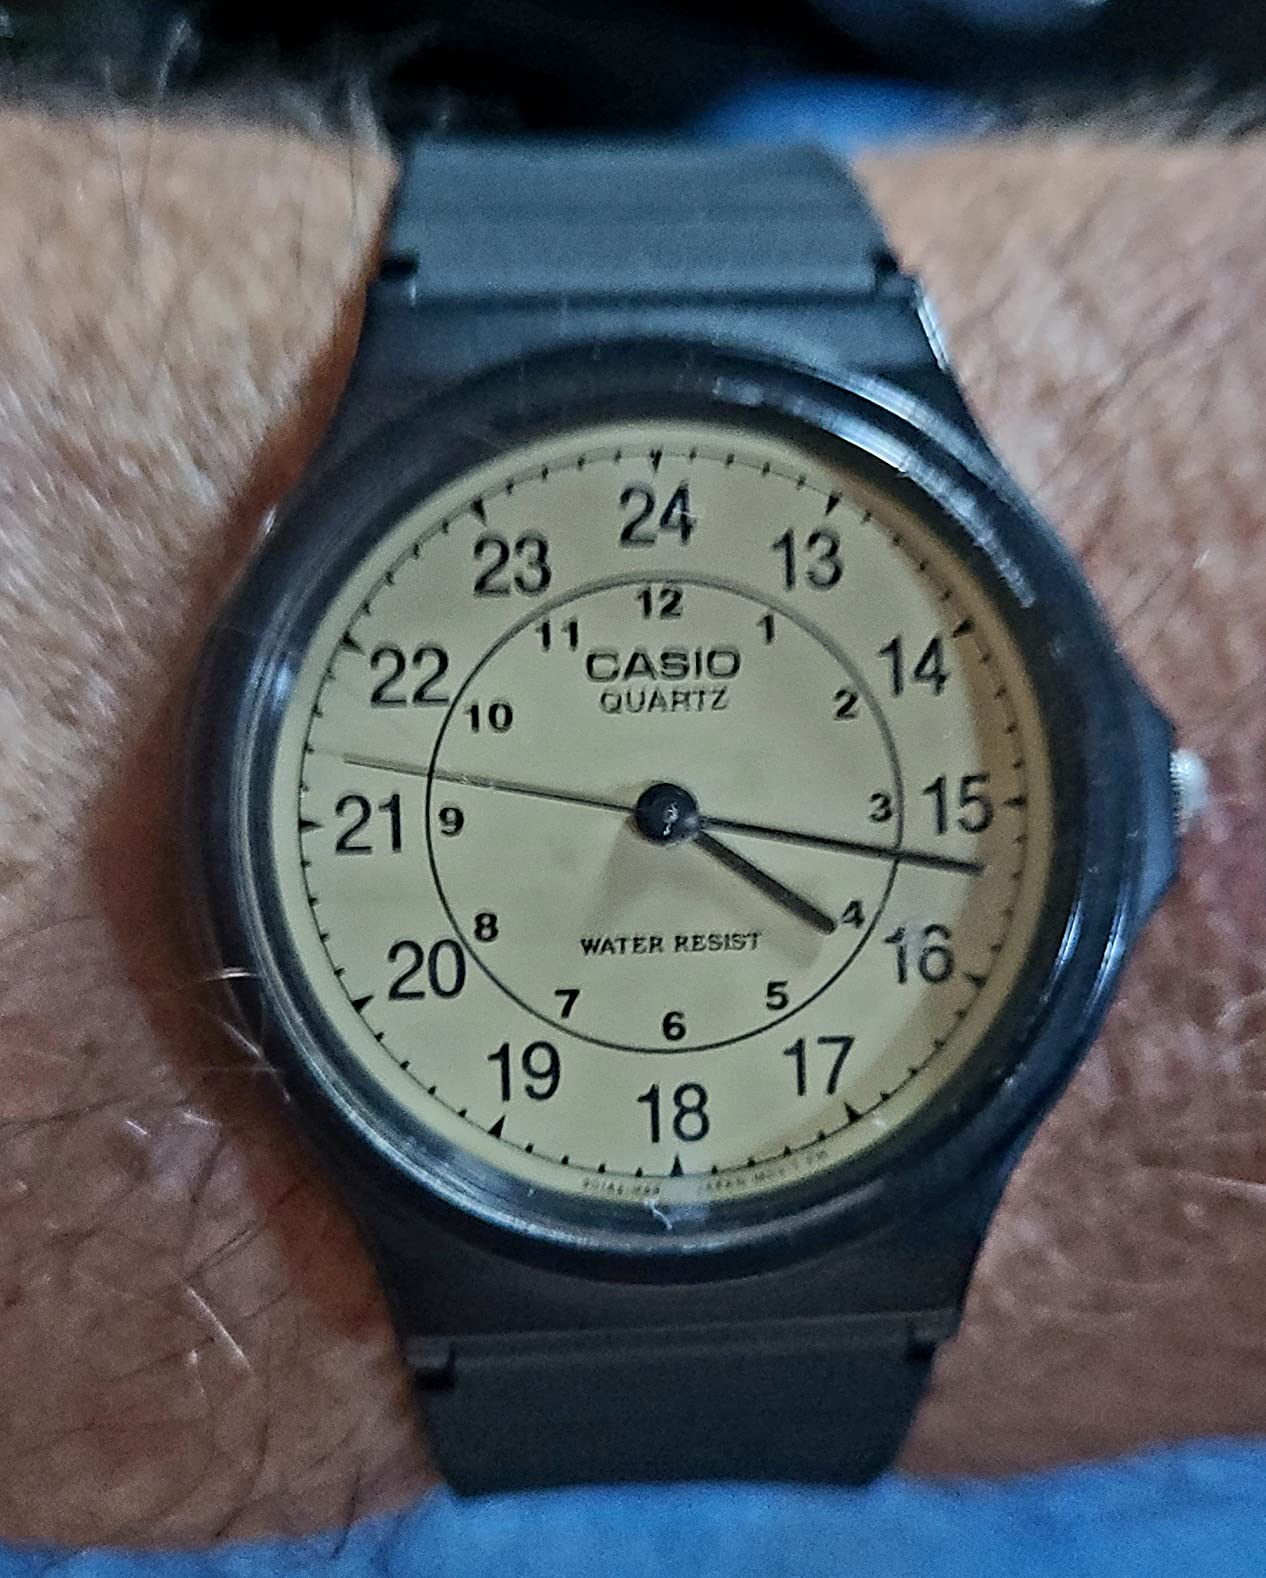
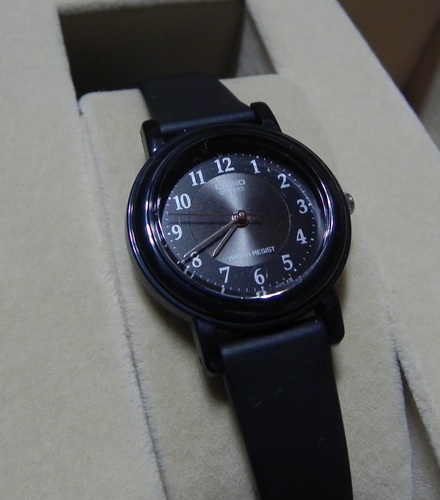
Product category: accessories_watch
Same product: no